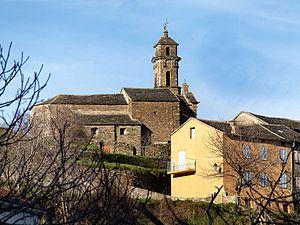
Campana est une commune française située dans la circonscription départementale de la Haute-Corse et le territoire de la collectivité de Corse. Le village appartient à la piève d'Orezza, en Castagniccia.